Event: Nepal Earthquake
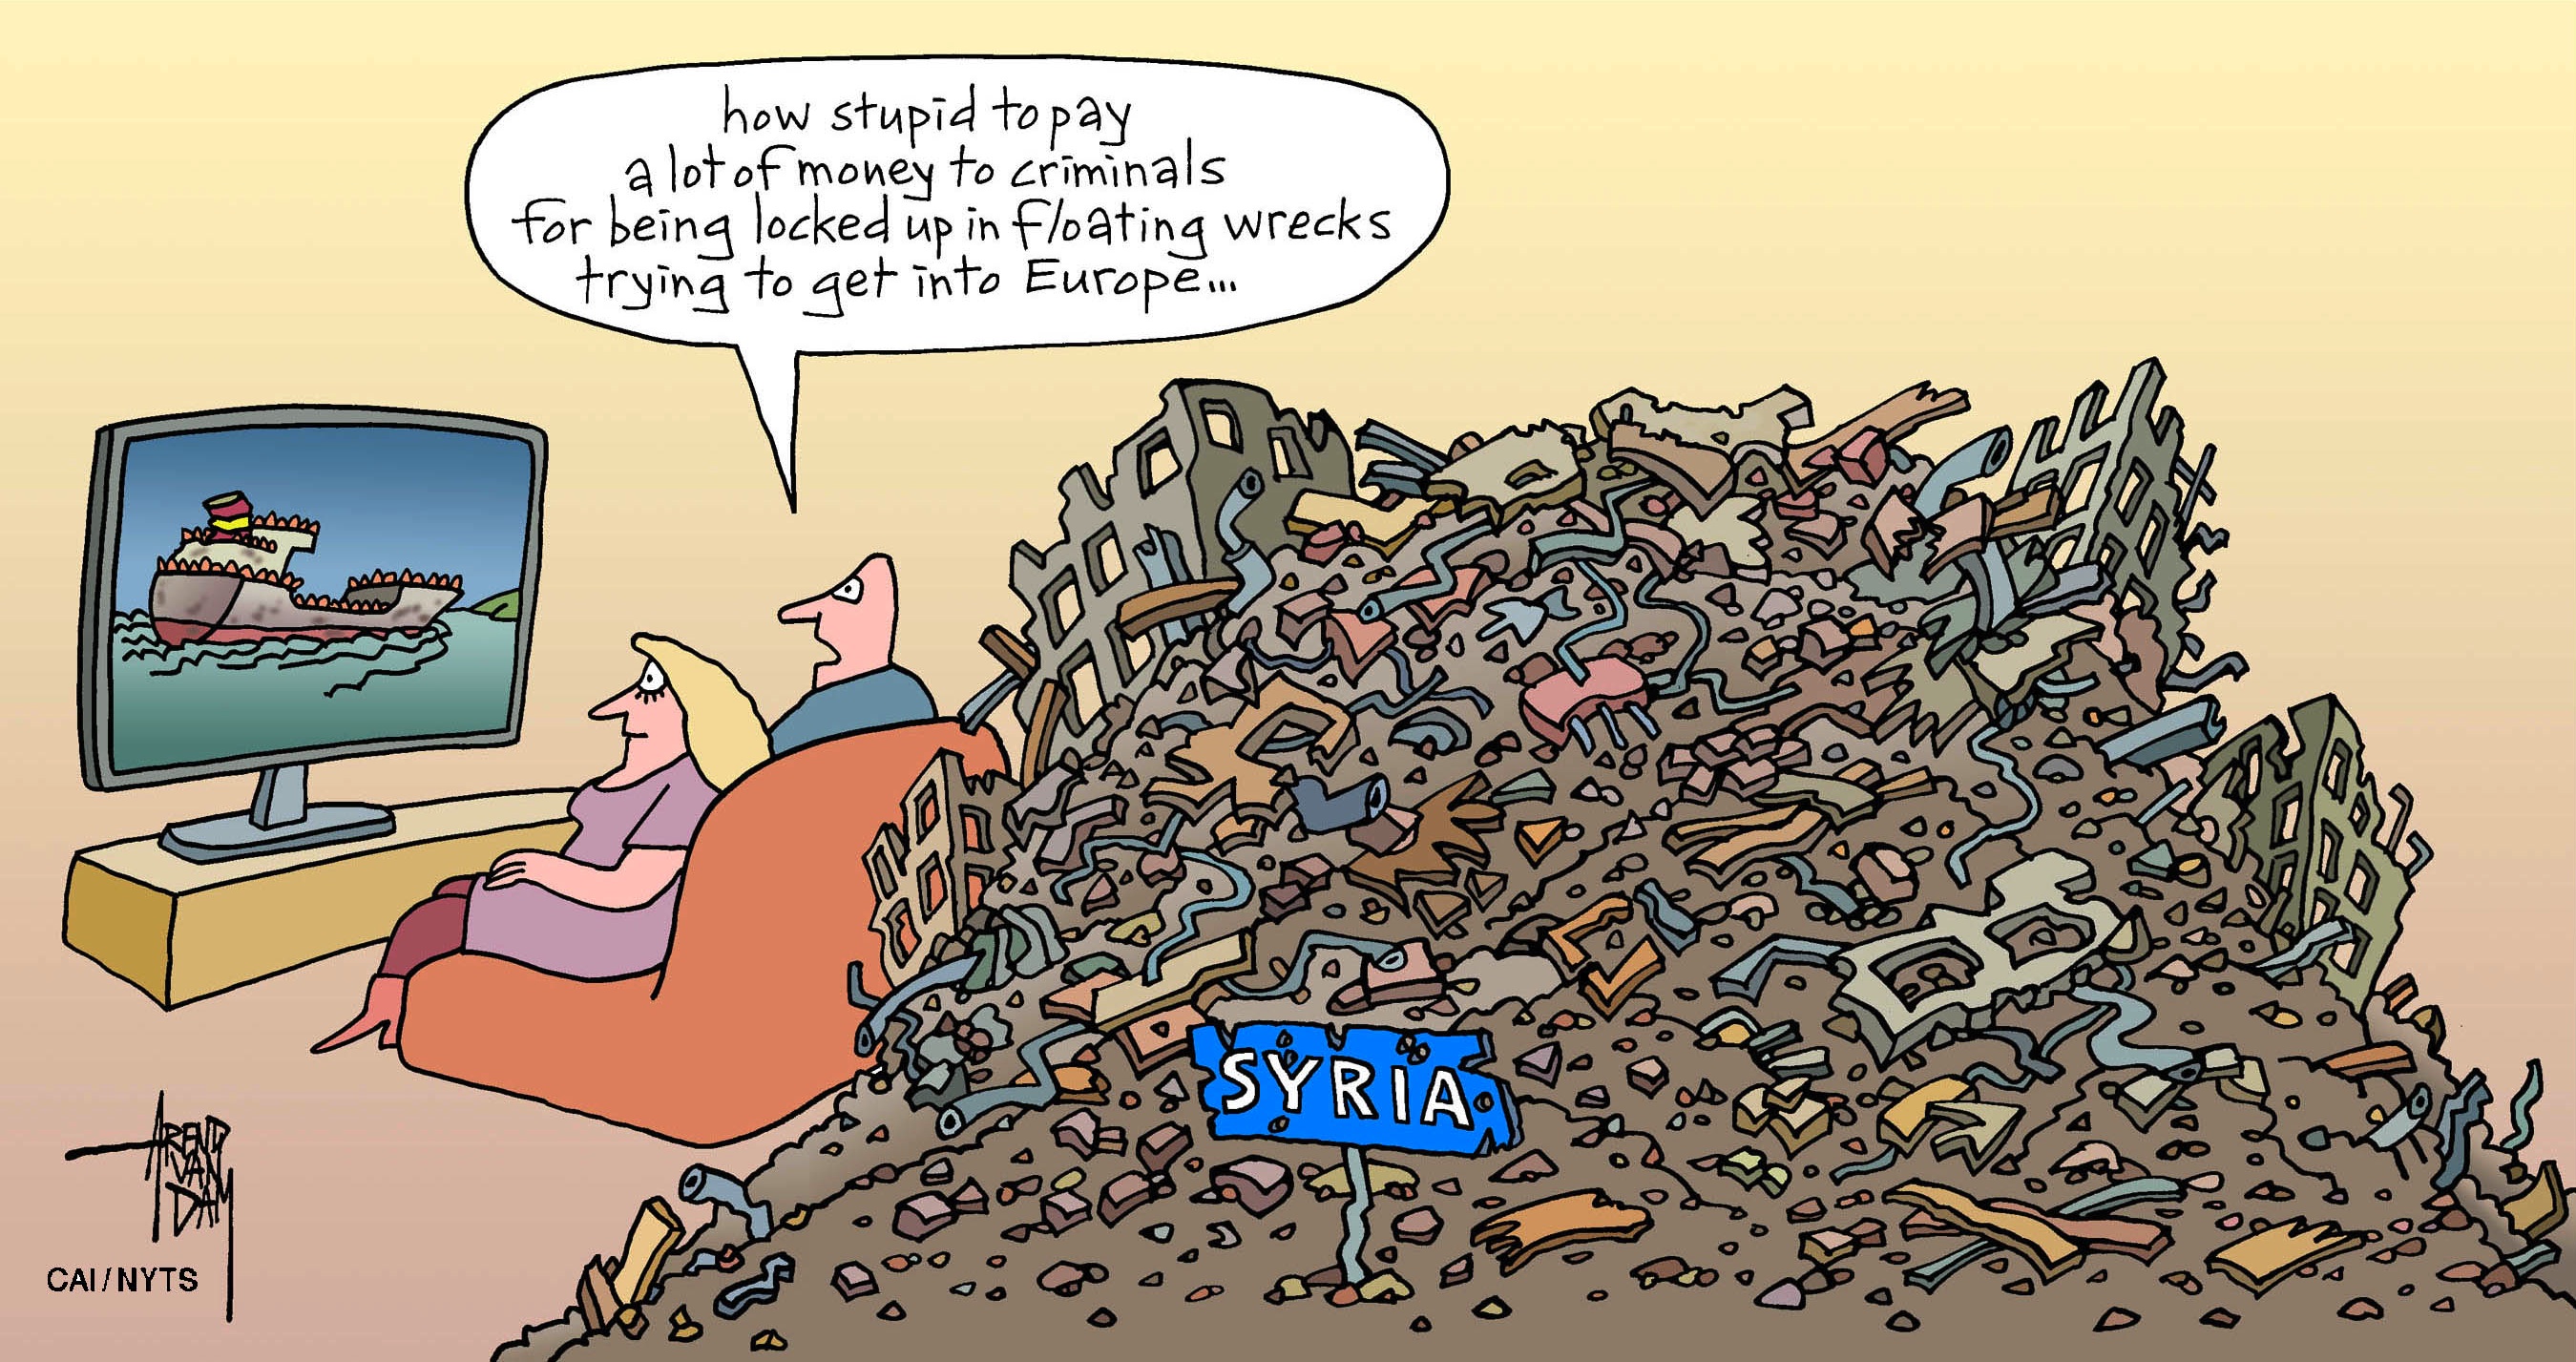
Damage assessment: damage